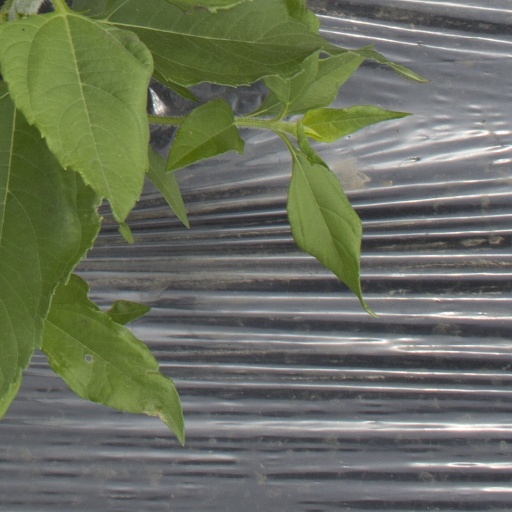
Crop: Jerusalem artichoke